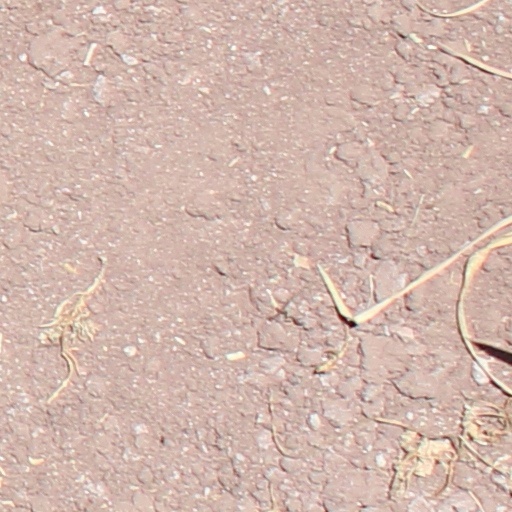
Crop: wheat